Richard Hendrix

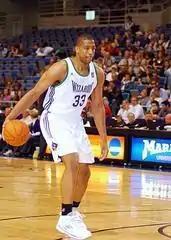
Richard Hendrix playing for the Dakota Wizards

On November 14, 2008, the Golden State Warriors assigned Hendrix to play for their minor league affiliate the Bakersfield Jam. His rights were released by the Golden State Warriors on December 18, 2008, ending his tenure with the Jam.